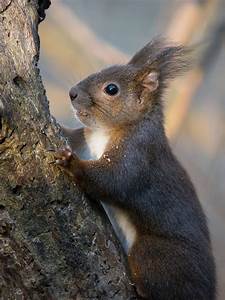
Label: scoiattolo